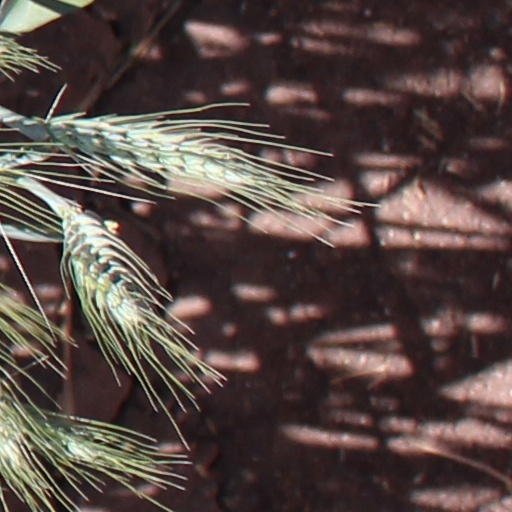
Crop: wheat